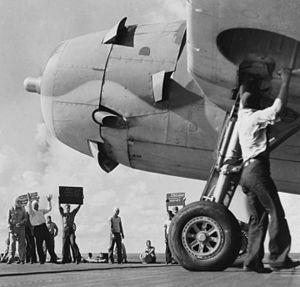
La bataille des îles Santa Cruz qui eut lieu entre les 25 et 27 octobre 1942 fut la quatrième bataille aéronavale du théâtre Pacifique de la Seconde Guerre mondiale et le quatrième engagement majeur entre la marine impériale japonaise et la marine américaine durant la bataille de Guadalcanal. Comme lors des batailles de la mer de Corail, de Midway et des Salomon orientales, les deux flottes entrèrent rarement en contact visuel et toutes les attaques furent menées par l'intermédiaire de l'aviation embarquée ou des appareils basés à terre.